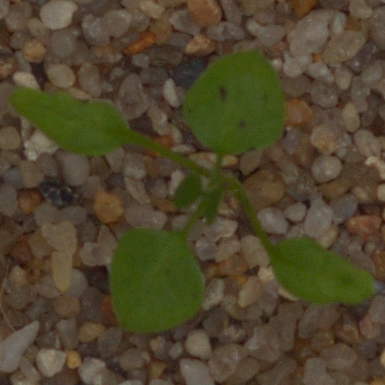
Label: common_chickweed